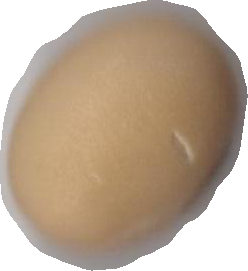
Variety: Anjasmoro